Marengo (color)

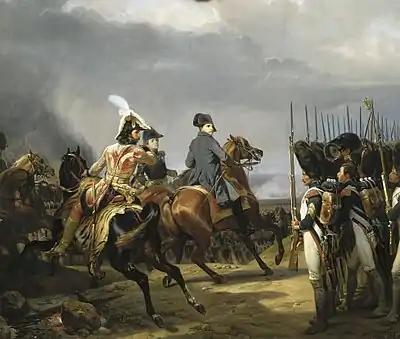
"The Battle of Jena" (1836) by Horace Vernet. Napoleon wears a marengo overcoat.

The marengo color was used in the Soviet Union for various uniforms. In 1921, the color was approved for Navy uniforms. In 1923, the Soviet Militsiya received new uniforms of marengo color.